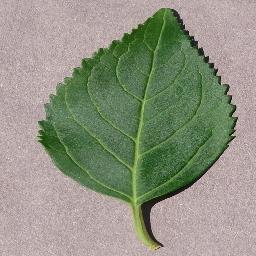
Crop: cherry
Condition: (including_sour)_healthy